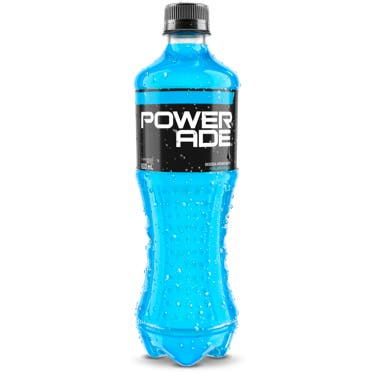
A Powerade blue avalanche flavor in a 600-milliliters plastic bottle